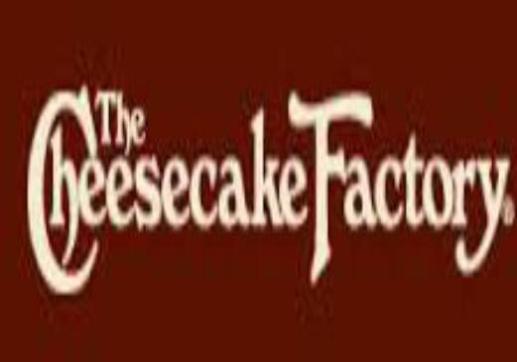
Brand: cheesecake factory
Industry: Food